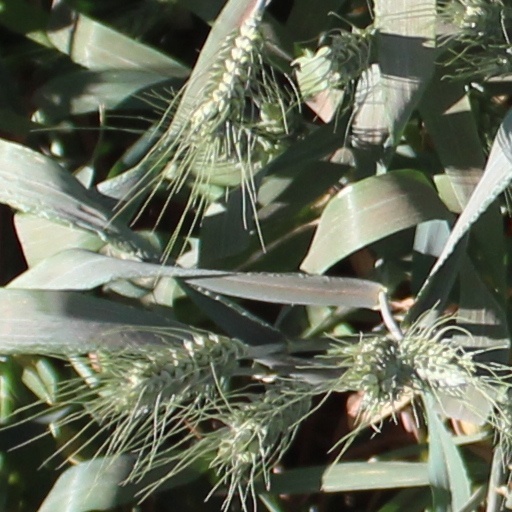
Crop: wheat